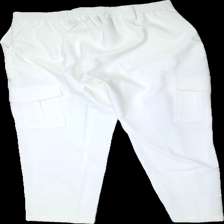
View: back
Type: Trousers
Category: Ladies
Brand: Gina Tricot
Colors: White
Material: 80% poly 20% elastan
Cut: Regular
Size: 38
Season: Summer
Price range: 50-100
Recommended usage: Reuse